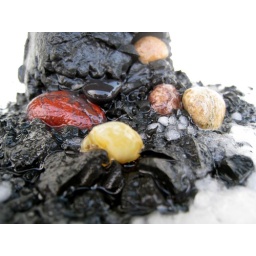
Wonderful colors of the red rock. Very organic. You can see the reflection of the camera in the black pebble.